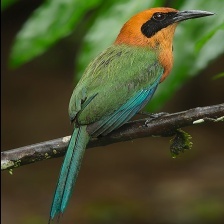
Species: RUFUOS MOTMOT
Scientific name: BARYPHTHENGUS MARTII